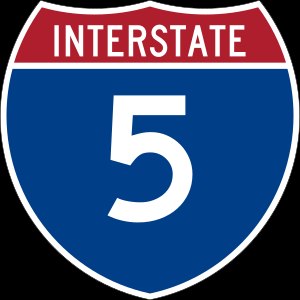
Interstate Highway 5
Interstate Highway 5 skilt
Interstate Highway 5, eller bare I-5 er den vigtigste syd-nordgående Interstate Highway på USA's vestkyst. Vejen indgår i Dwight D. Eisenhower National System of Interstate and Defense Highways i USA eller bare Interstate Highway System. Vejen servicerer nogle af vestkystens største byer, San Diego, Los Angeles, Oakland, Sacramento, Portland, Tacoma og Seattle. Vejen går stort set parallelt med Stillehavskysten fra grænsen mellem USA og Mexico ved San Ysidro i Californien til grænsen mellem USA og Canada i Blaine i staten Washington. Den er dermed den eneste interstate highway som når både den canadiske og den mexicanske grænse.